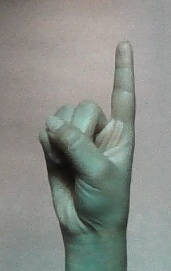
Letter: bb